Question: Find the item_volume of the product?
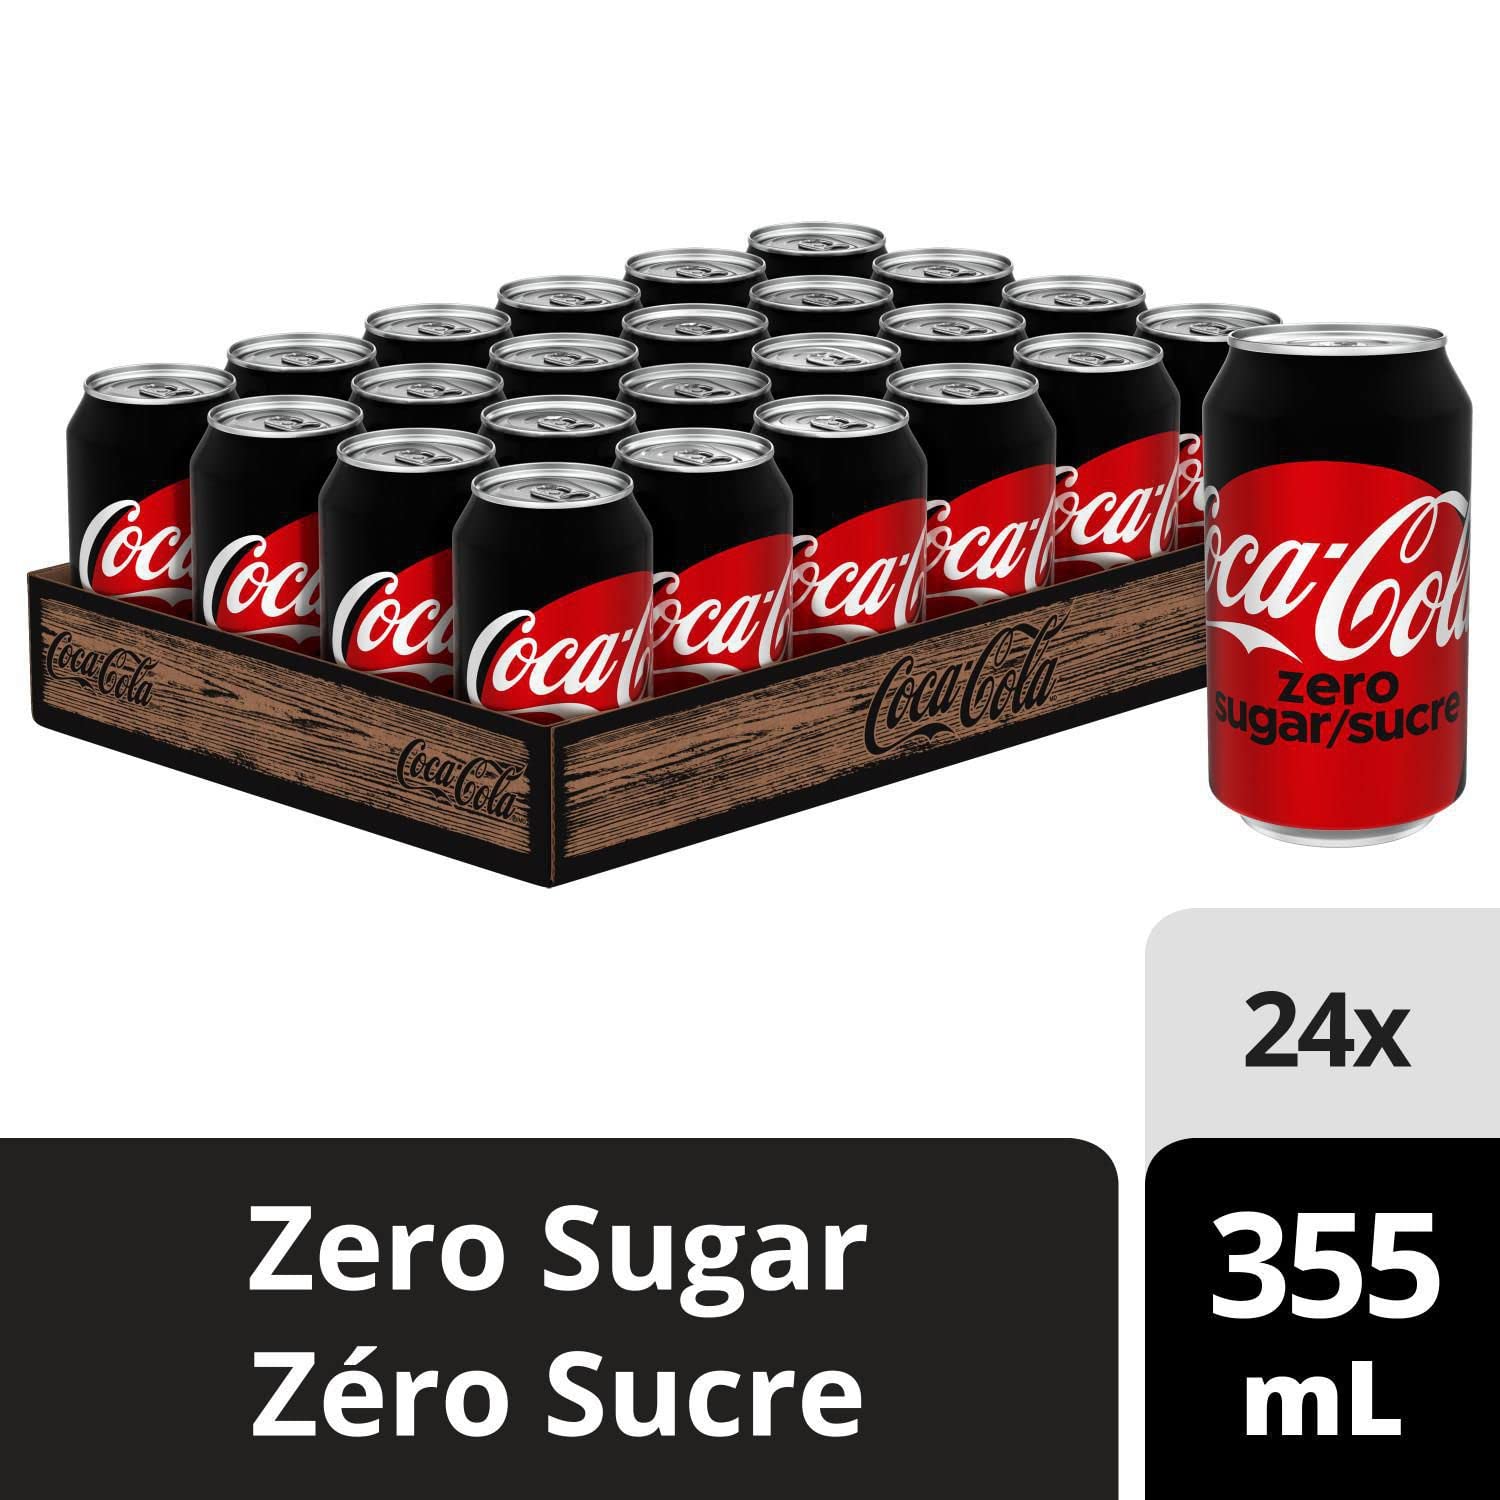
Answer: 355.0 millilitre